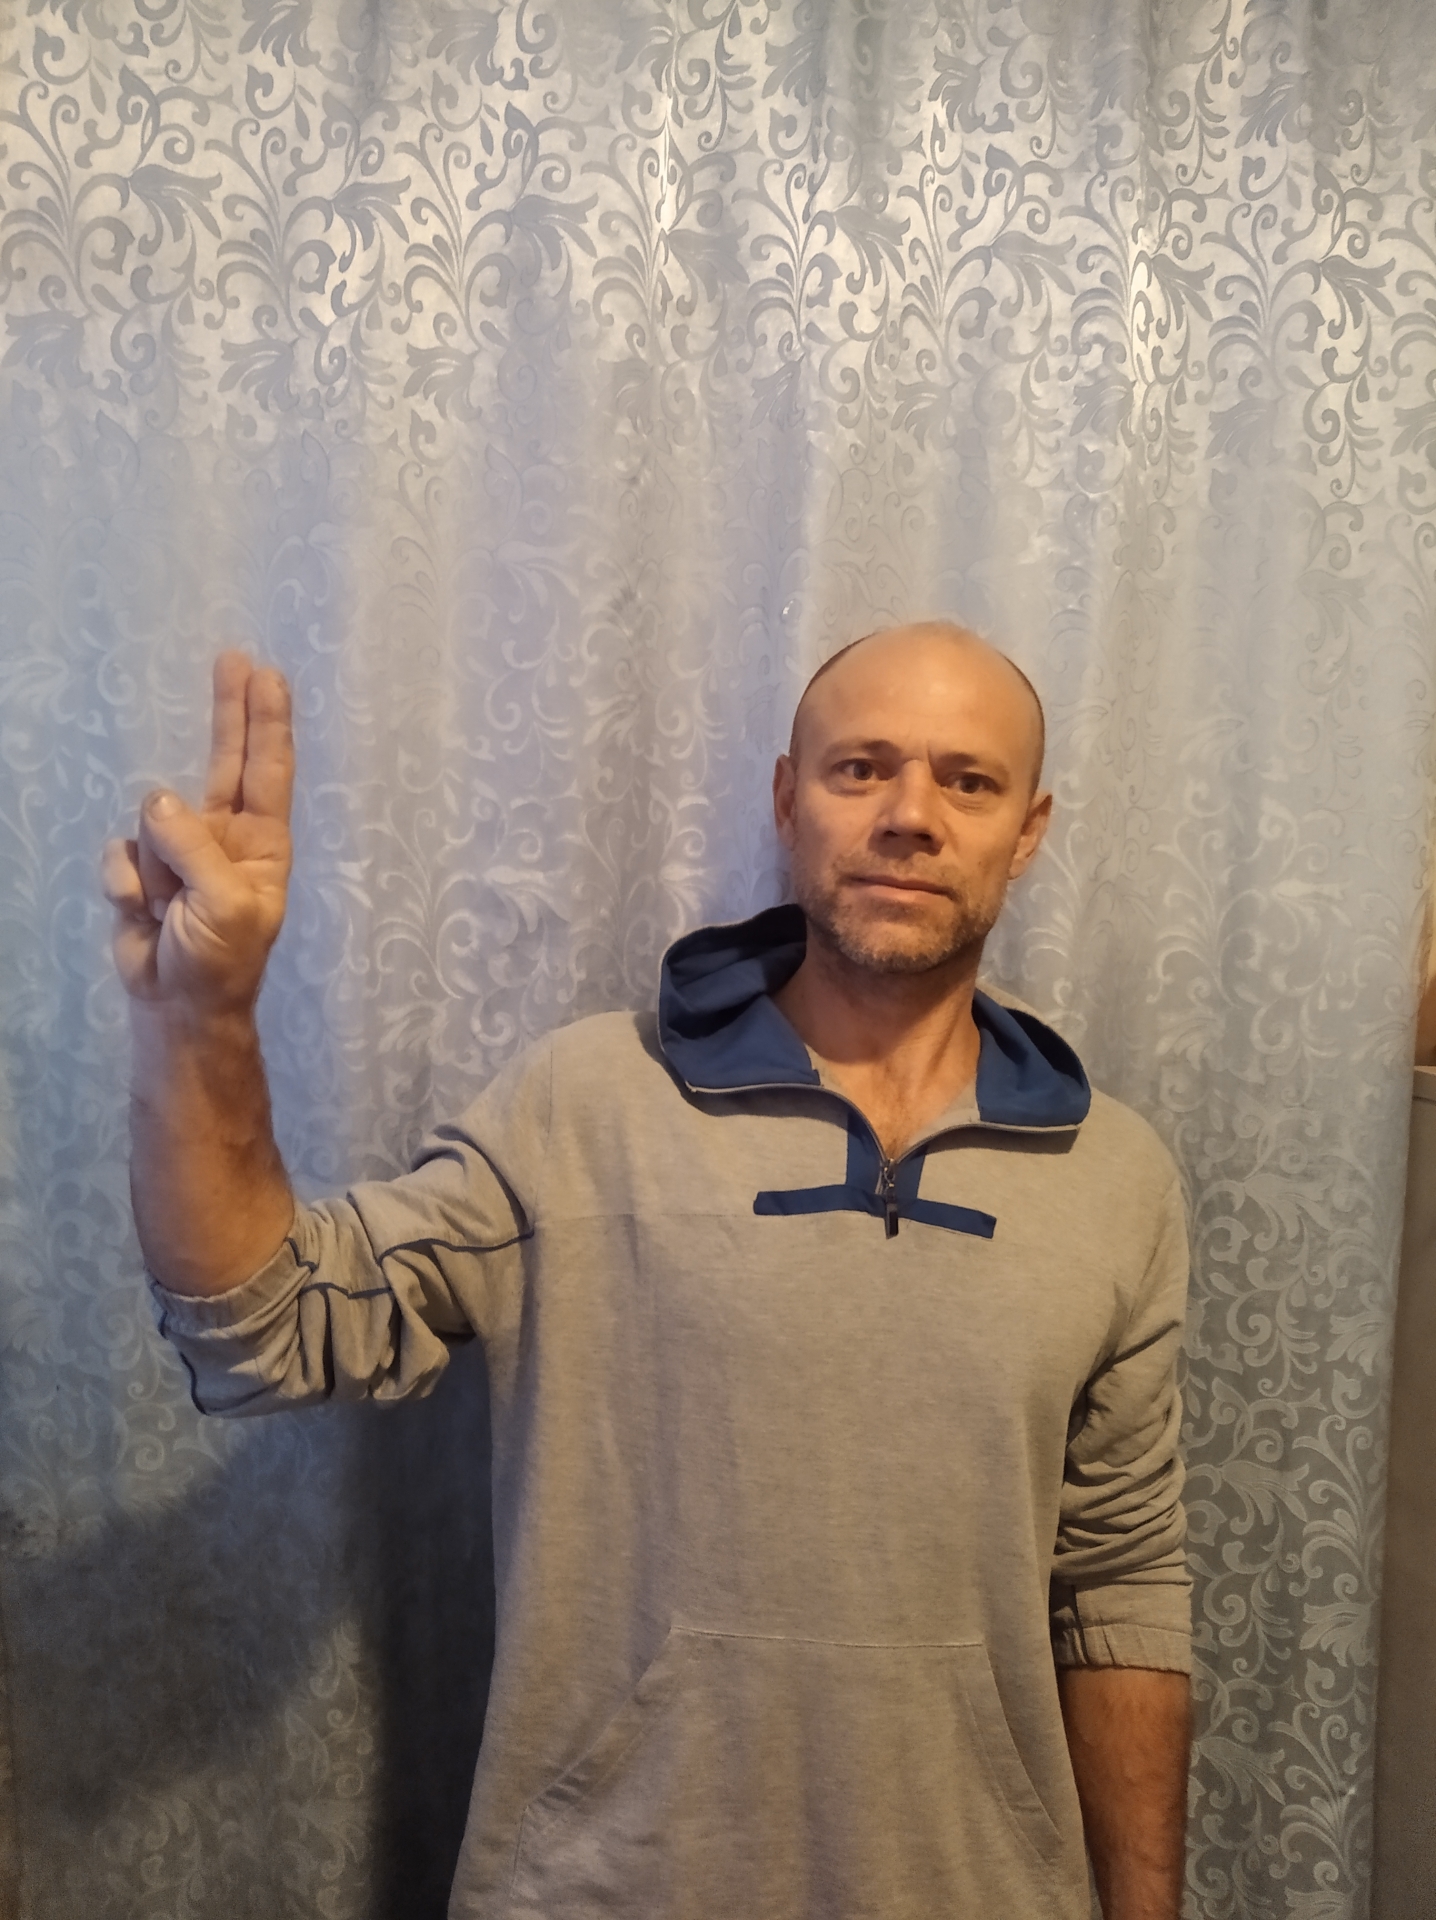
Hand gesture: two_up